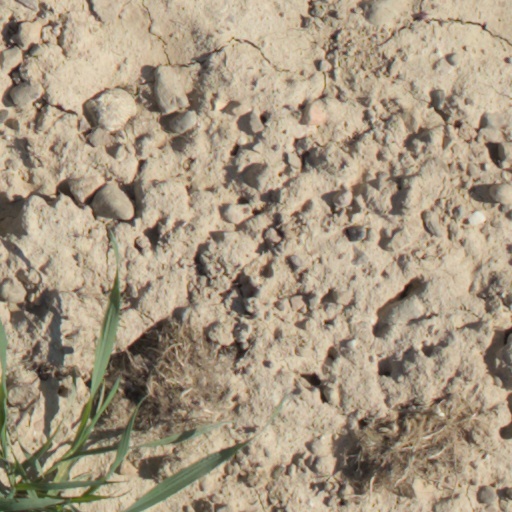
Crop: wheat